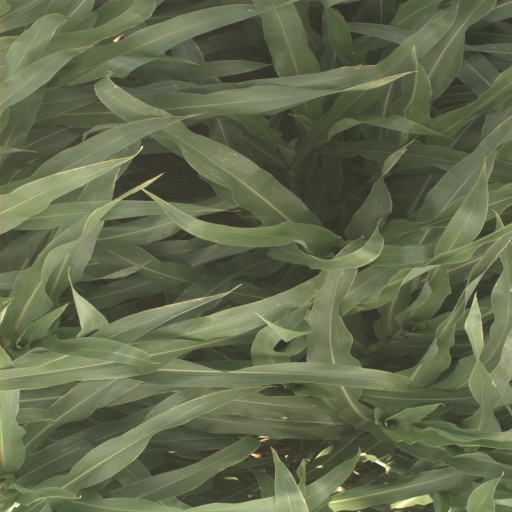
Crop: sorghum